Jagmeet Singh

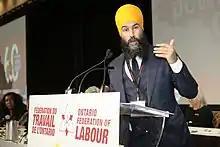
Singh speaks at an Ontario Federation of Labour convention several weeks after winning the New Democratic Party leadership election

Singh initially opted to lead the NDP from outside of Parliament. He indicated that he preferred to run in a seat where he feels a "genuine connection" rather than any "safe" seat. Singh had stated that he would most likely run in Brampton East, which includes the bulk of his old provincial riding, in the 2019 election. Soon after his election as leader, Singh named leadership rival Guy Caron as parliamentary leader of the NDP.